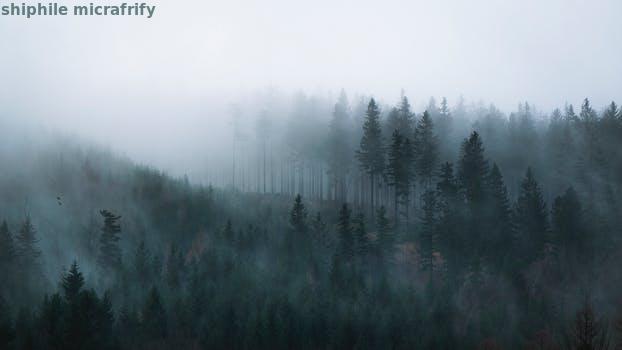
Label: Watermark